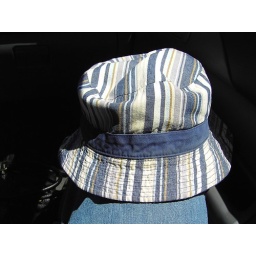
This is a hat on a knee in a car on its way to California